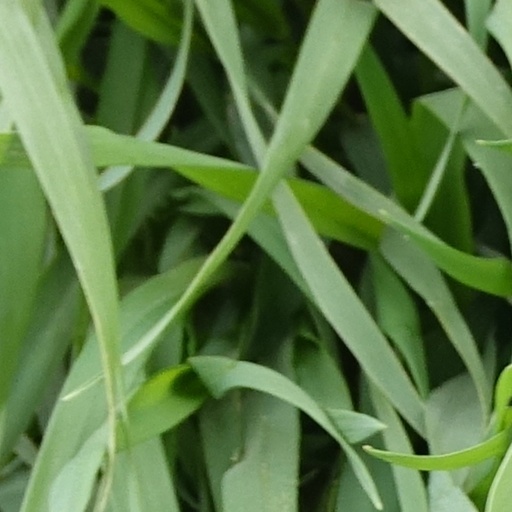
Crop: wheat